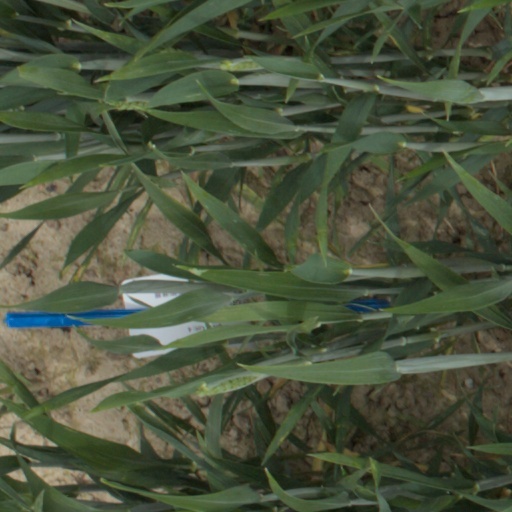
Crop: wheat